Ford Taurus

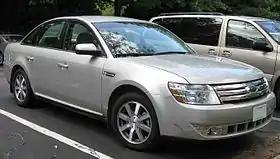
2008 Ford Taurus SEL

The fifth-generation Taurus entered production in 2007 as a 2008 model and was developed directly from the Ford Five Hundred, chiefly with a mild exterior facelift and revised engine and transmission. Ford designated the model as the Taurus, after the demise of the concurrently marketed fourth-generation Taurus and to take advantage of its customer recognition and dealer demand.